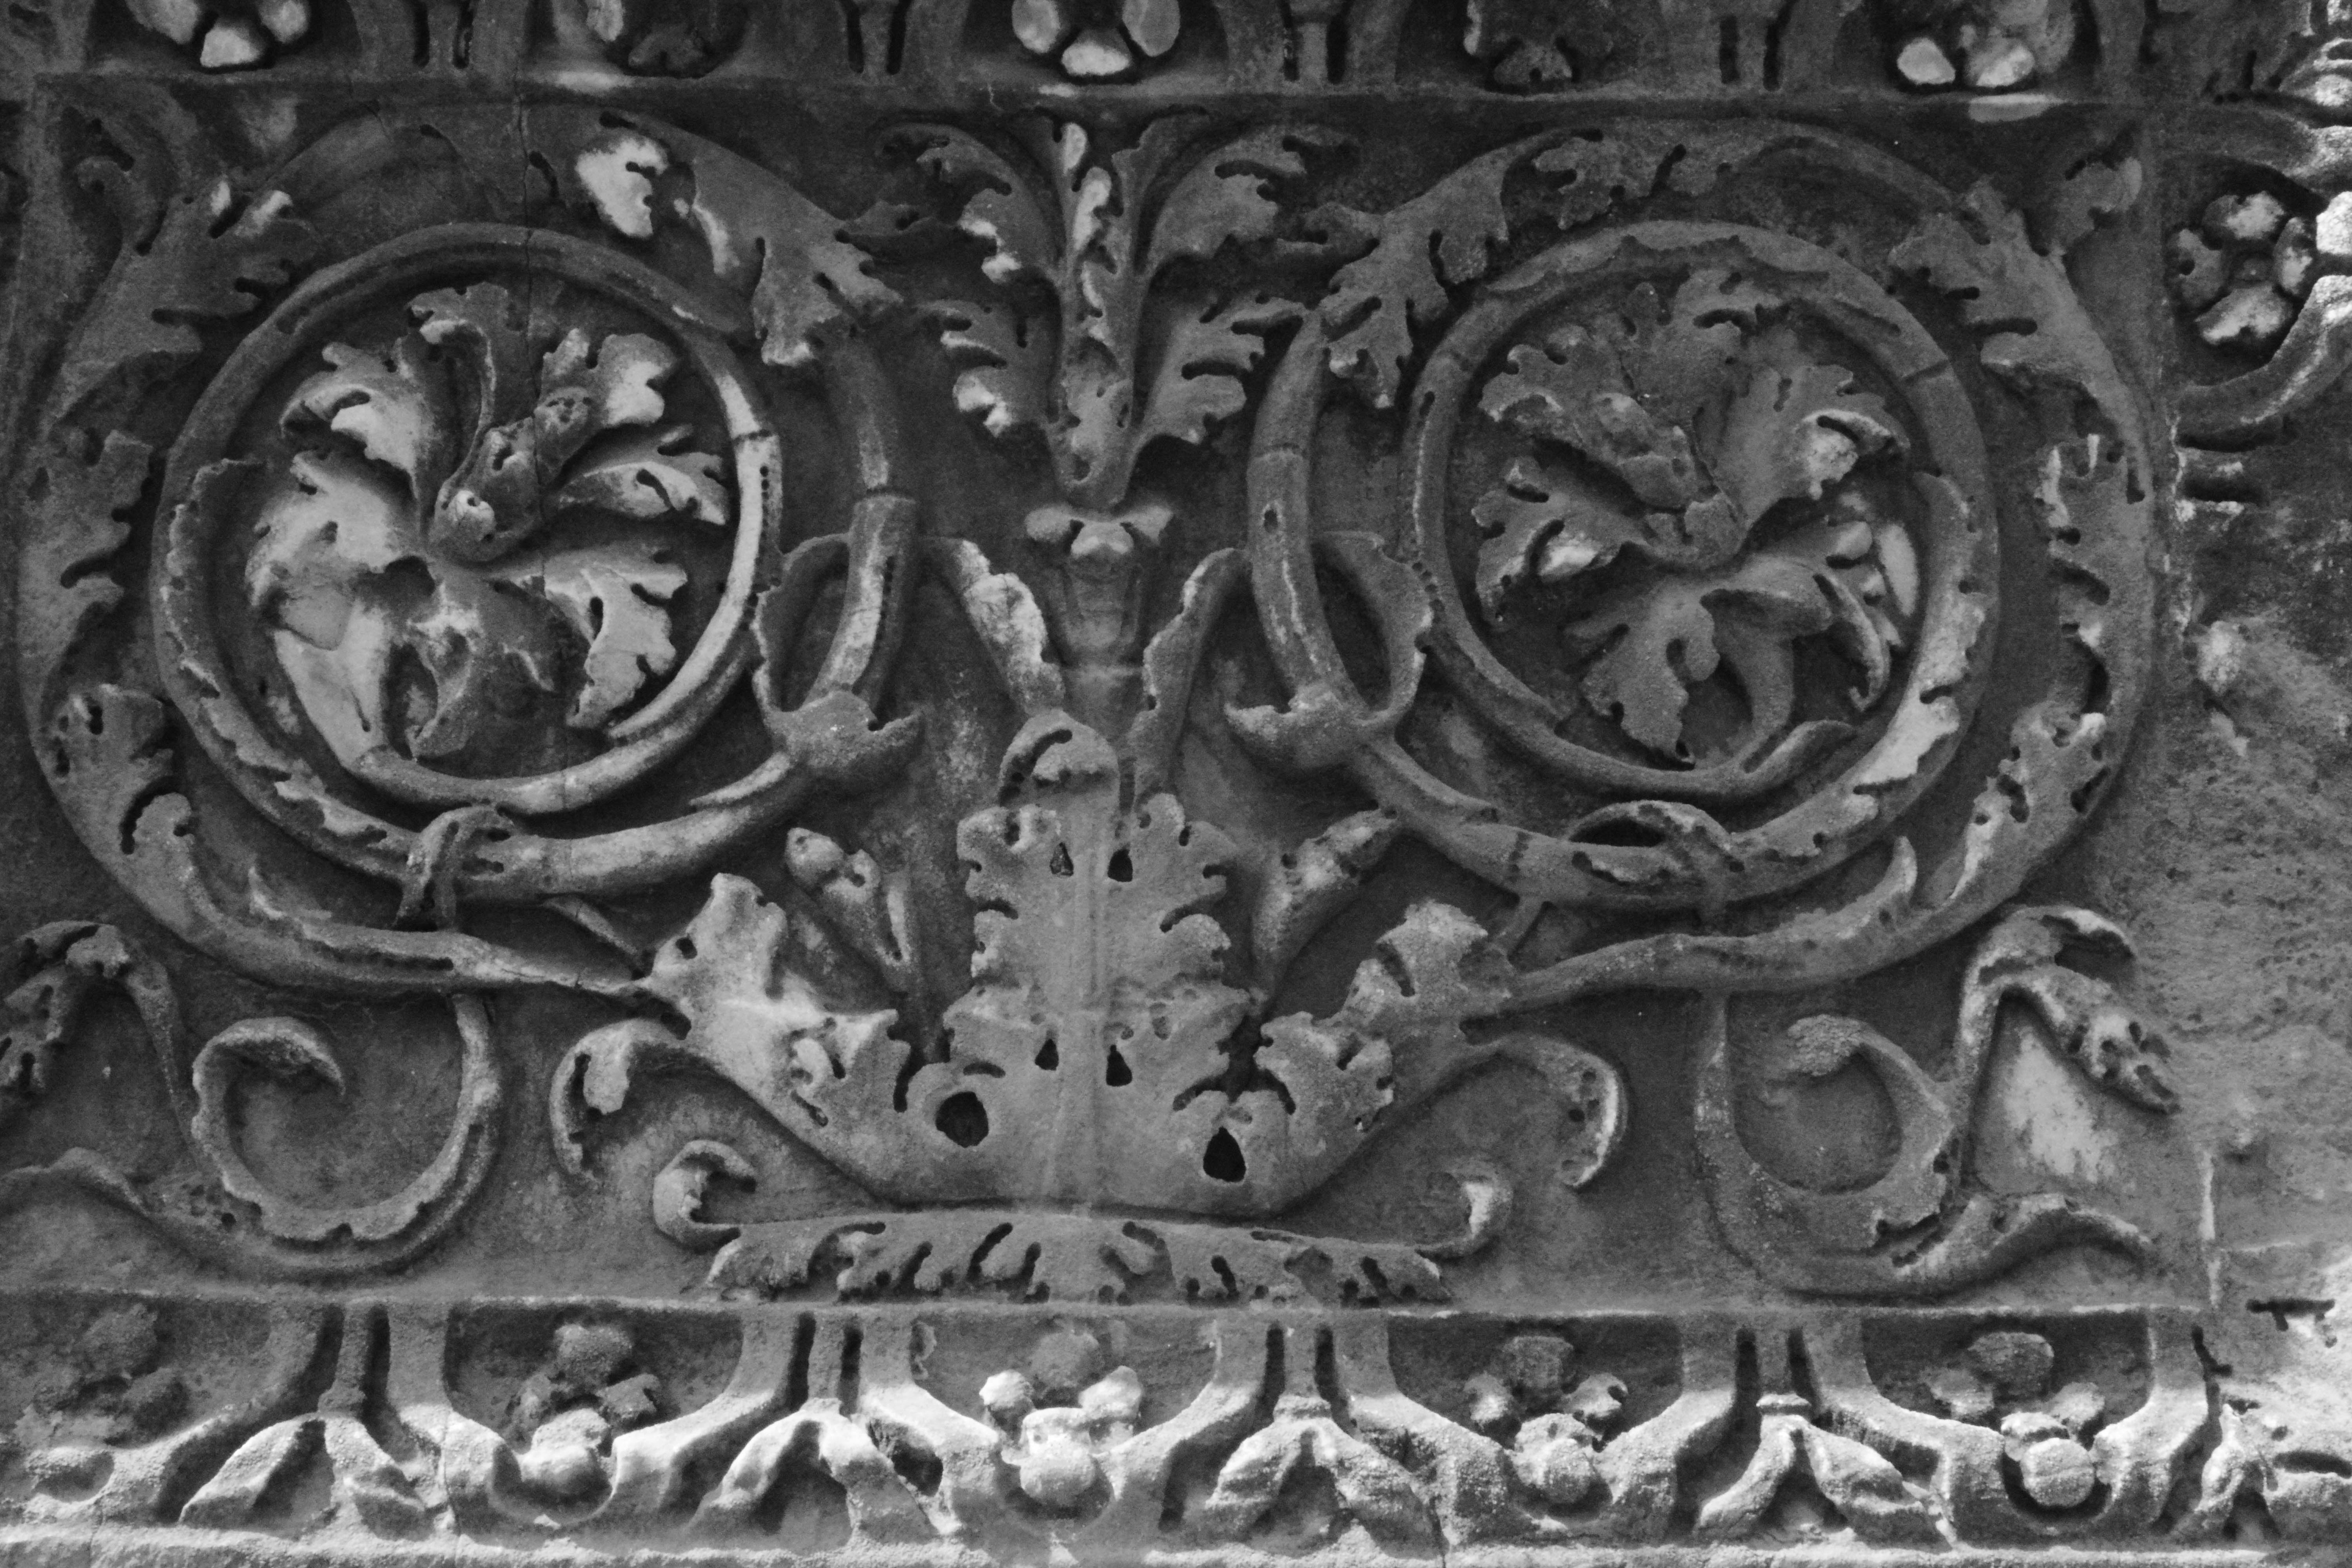
black and white, monochrome, sculpture, art, symmetry, iron, carving, relief, stone carving, monochrome photography, ancient history